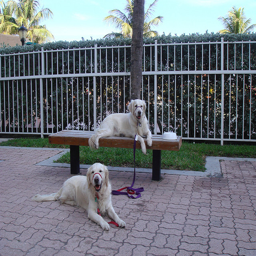
Two muzzled dogs near bench on brick sidewalk.
Two large dogs are waiting by the bench.
two white dogs and one is laying on a bench
A white dog is sitting on a bench and there is another white dog in front of him and both have muzzles on their mouths.
Two white dogs wearing a muzzled leash one laying on a bench and one on the ground.